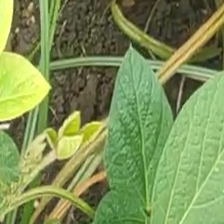
Weed species: Lavhala_(Cyperus_Rotundus)